Monterey Hotel

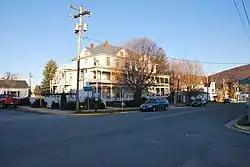
Monterey Hotel, November 2011

Monterey Hotel, also known as the Highland Inn, is a historic hotel located at Monterey, Highland County, Virginia, United States. It was built in 1904, and is a three-story, rambling frame building, seven bays long and three bays deep with a two-story ell to the north. It is topped by a hipped roof broken by two cross gables. It features a fine two-story Eastlake porch across an otherwise plain facade.